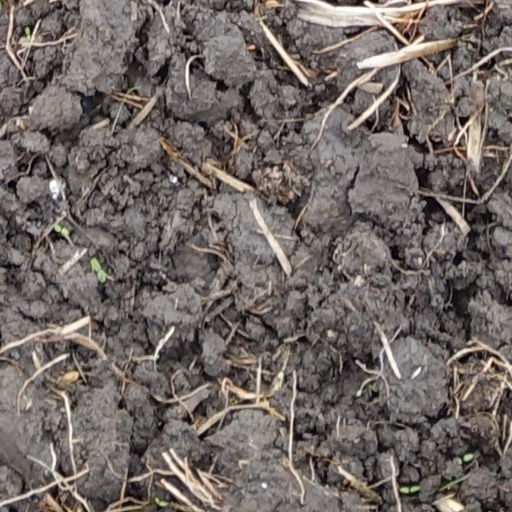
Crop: wheat